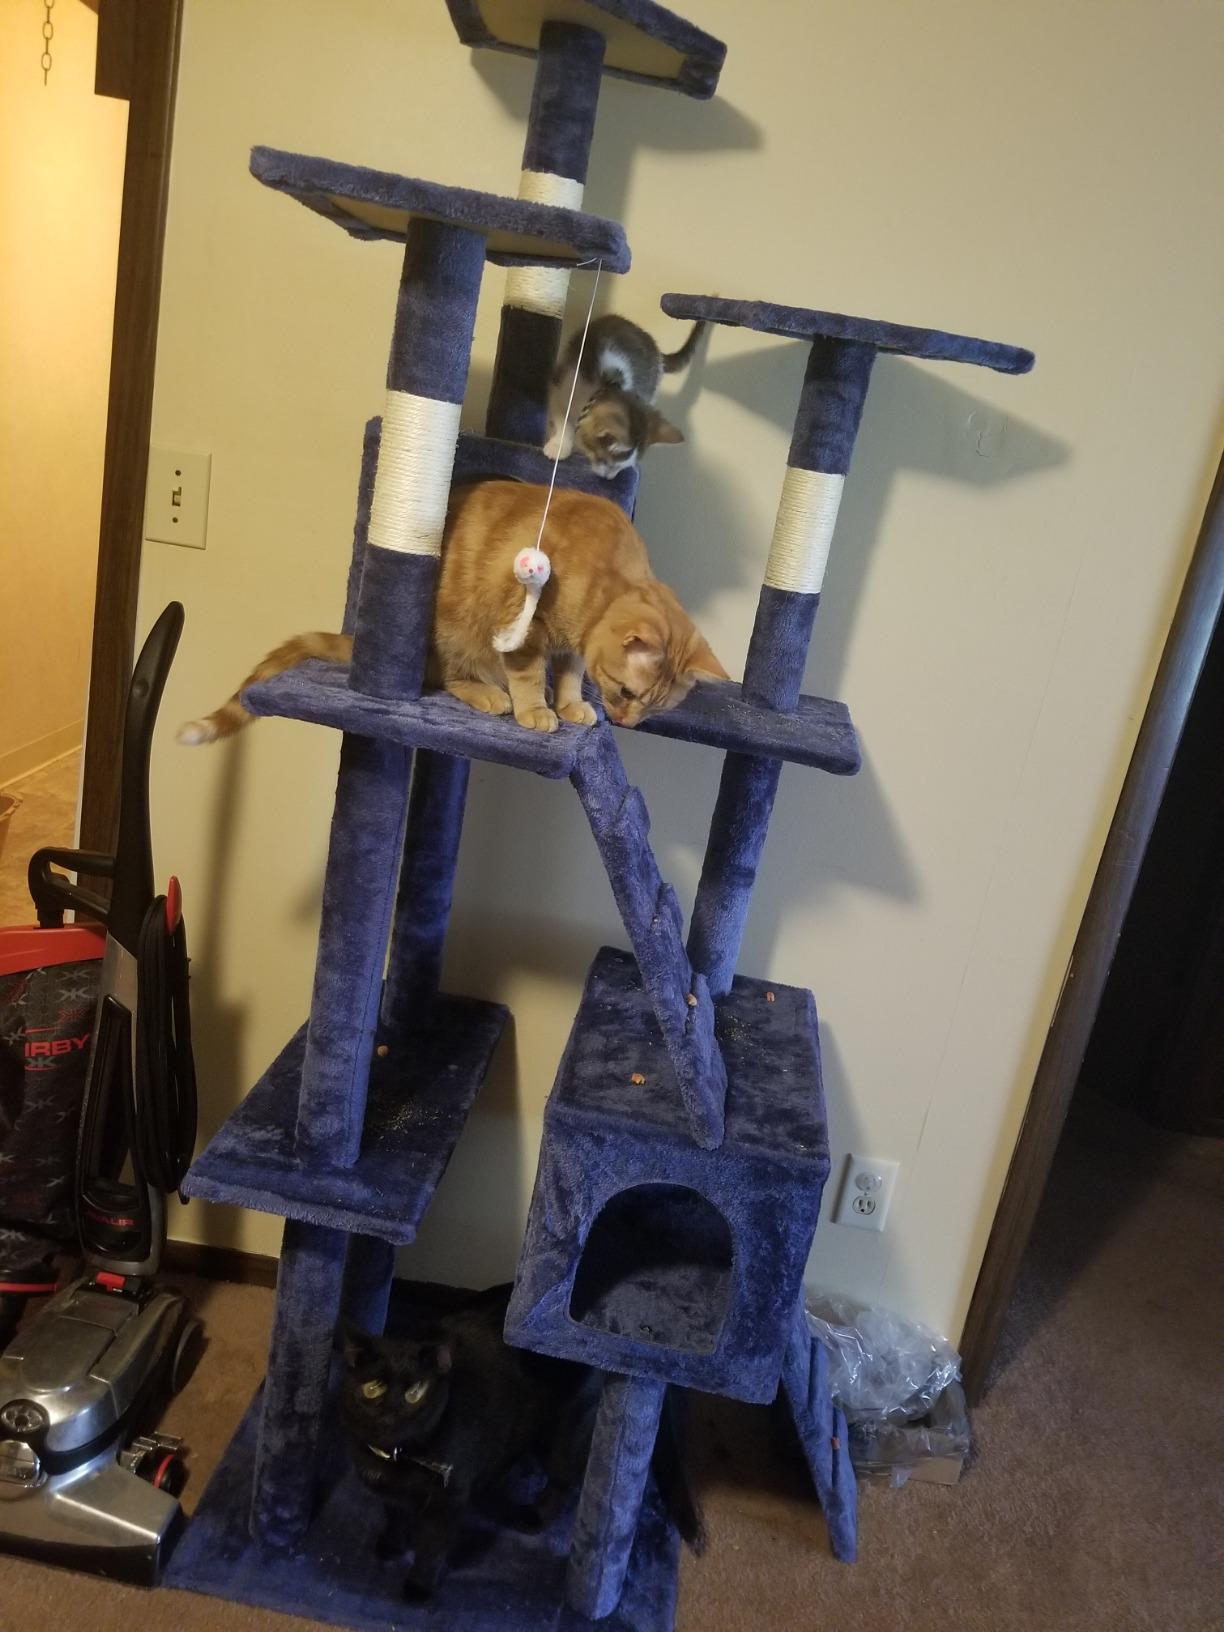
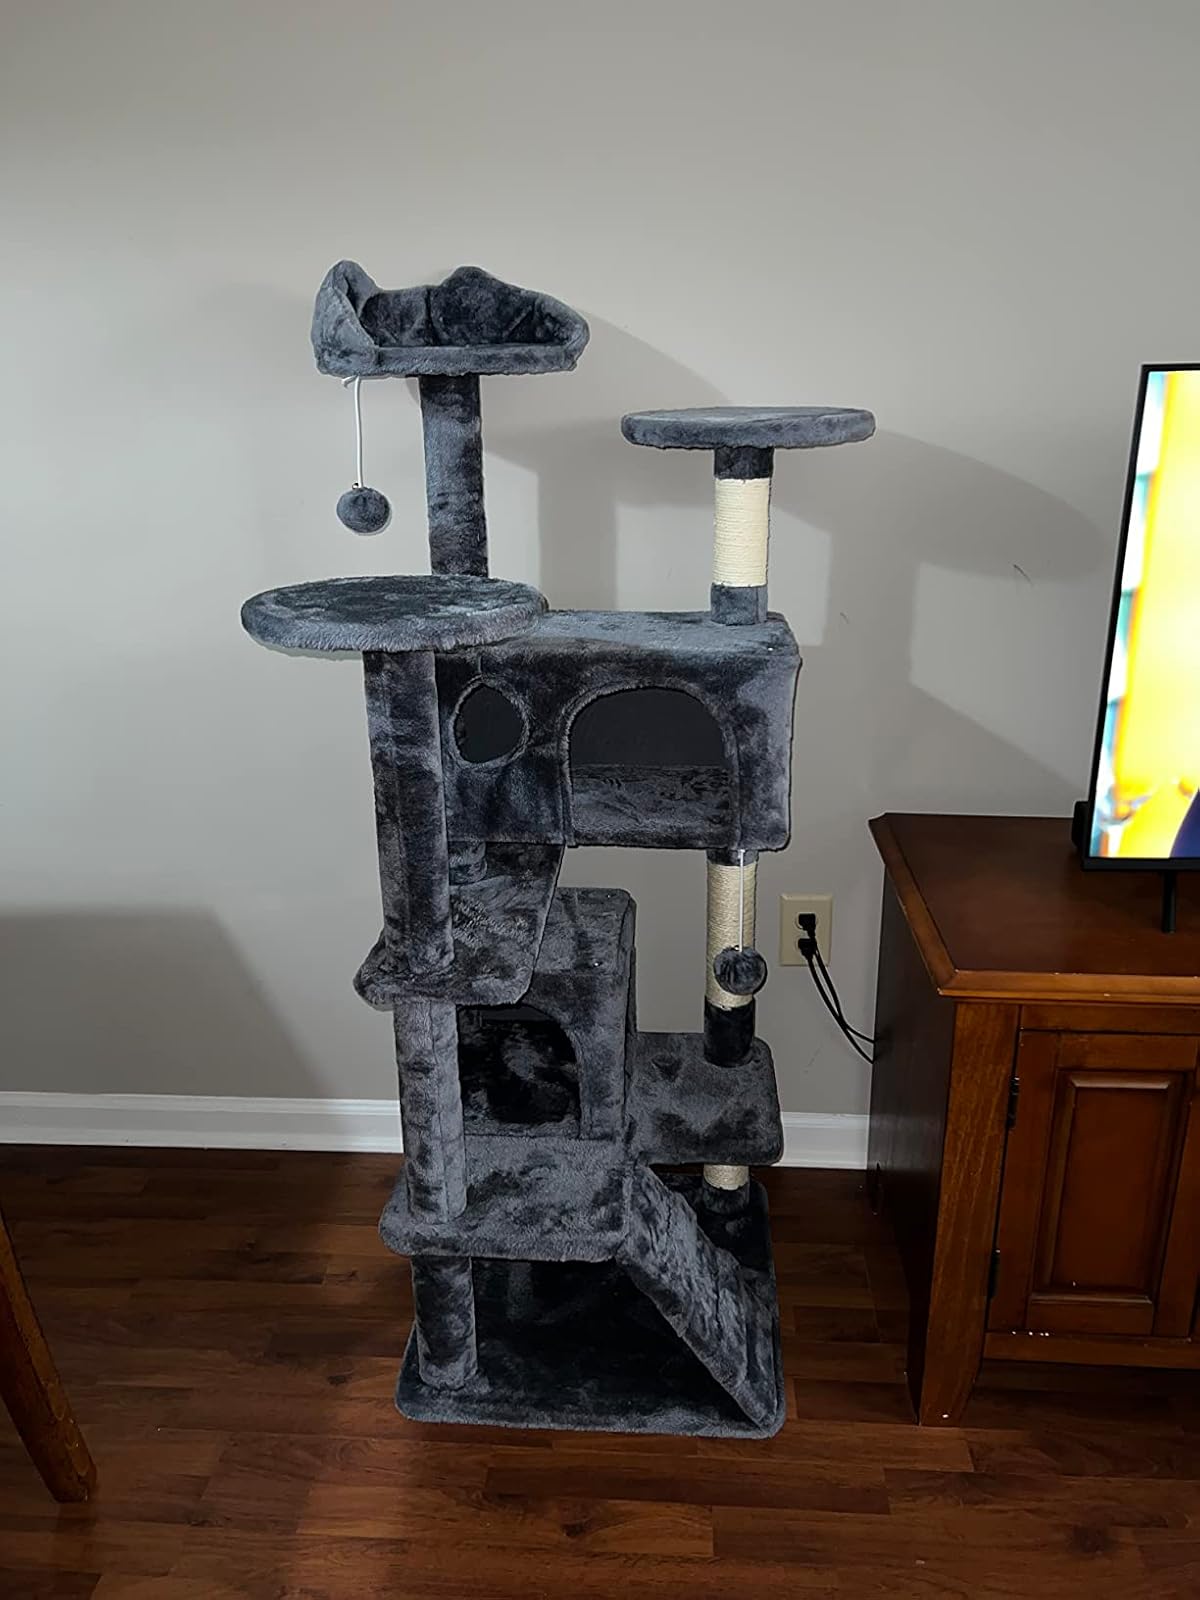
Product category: items_cat tree
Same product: no